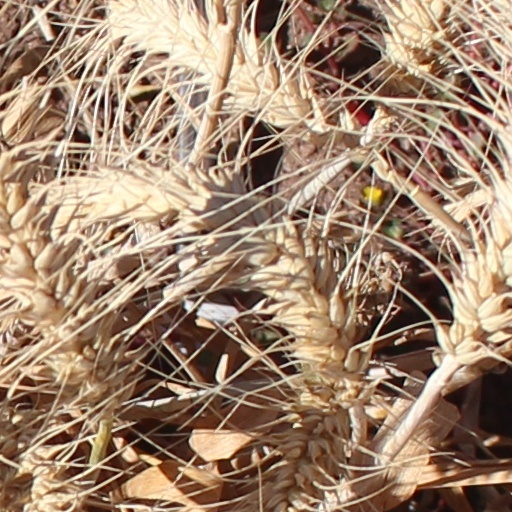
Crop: wheat